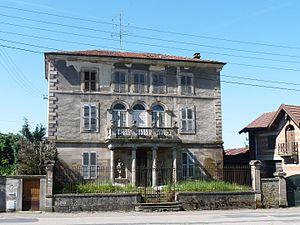
Rambervillers (Vosges)
Rambervillers, est une commune du département des Vosges, en région Grand Est.